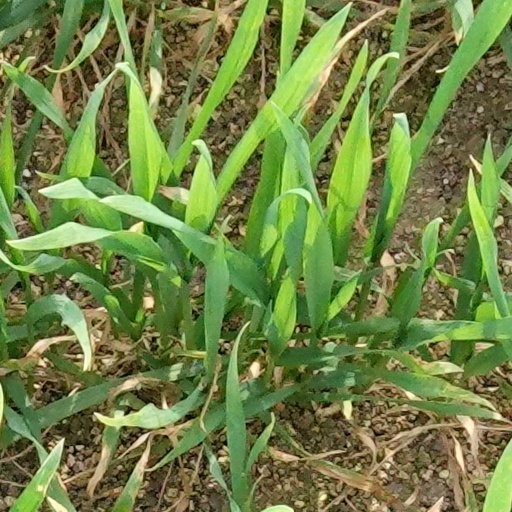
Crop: wheat